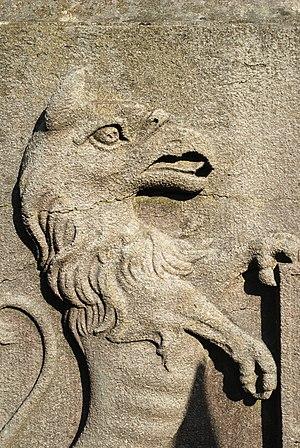
Belgique - Brabant wallon - Court-Saint-Étienne - Ancien cimetière paroissial
L'église Saint-Étienne est une église de style classique d'origine romane située sur le territoire de la commune belge de Court-Saint-Étienne, dans la province du Brabant wallon.